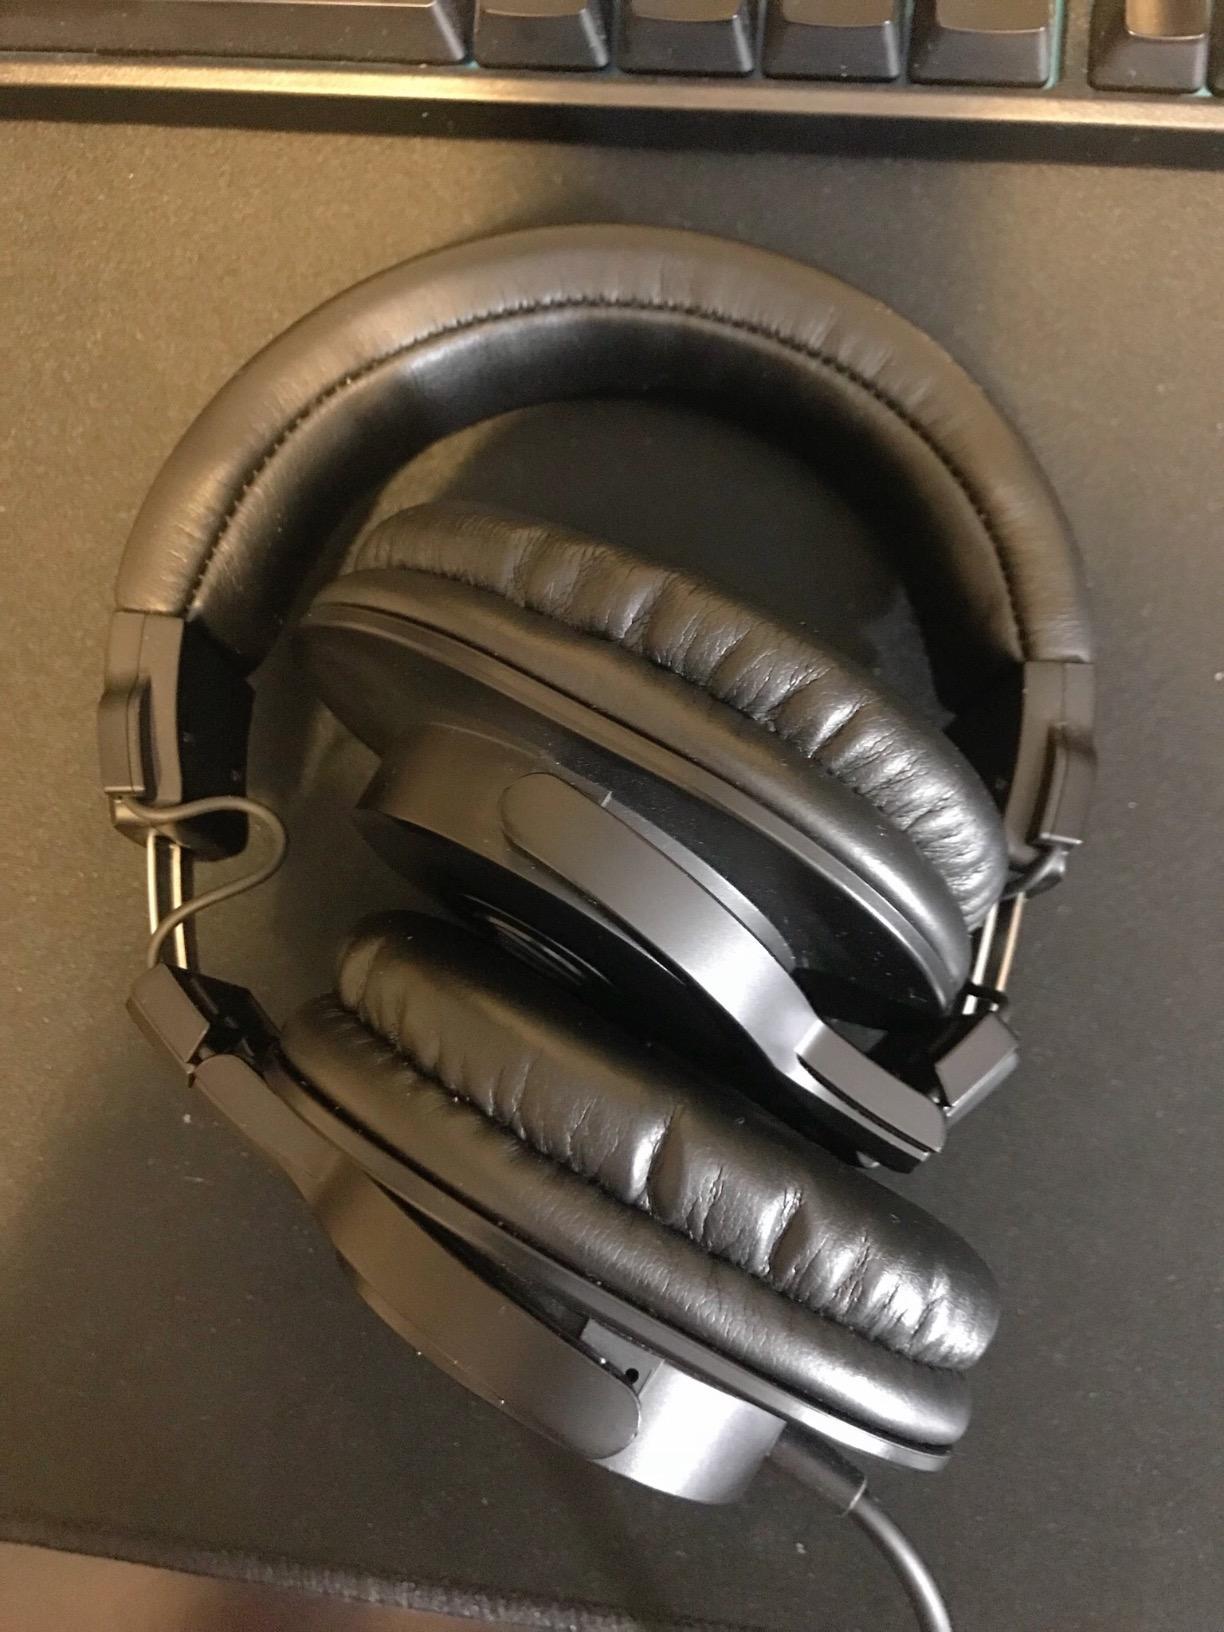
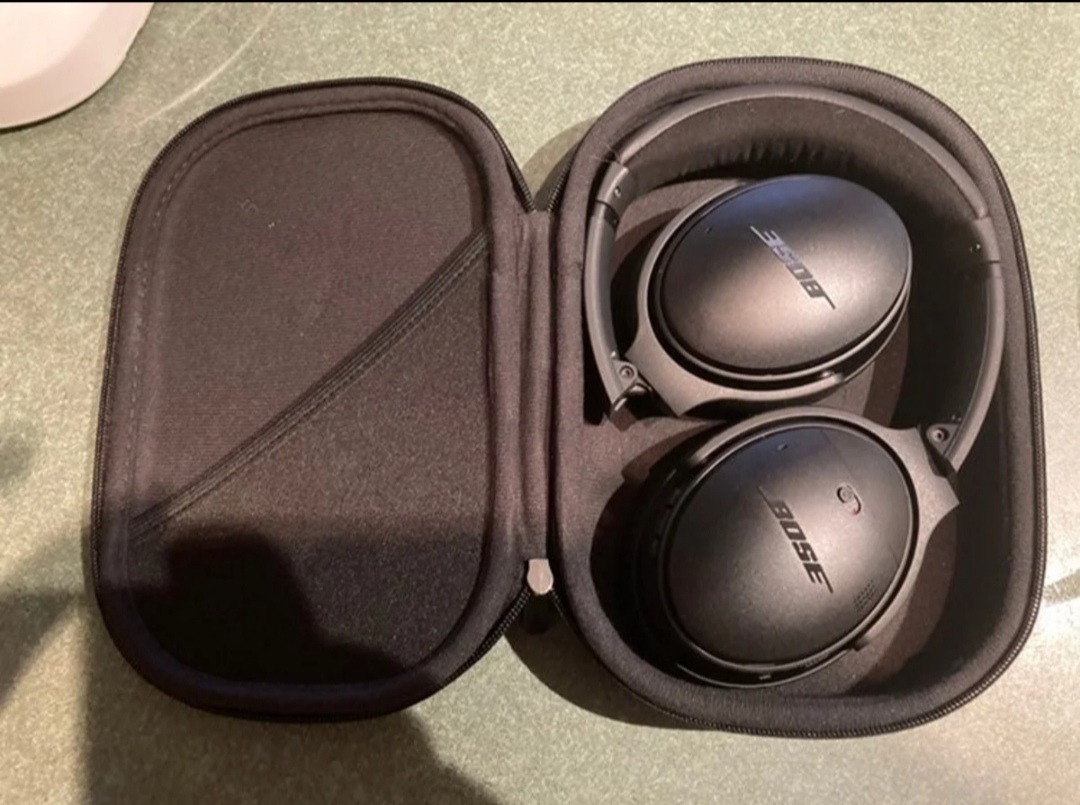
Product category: headphones
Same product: no